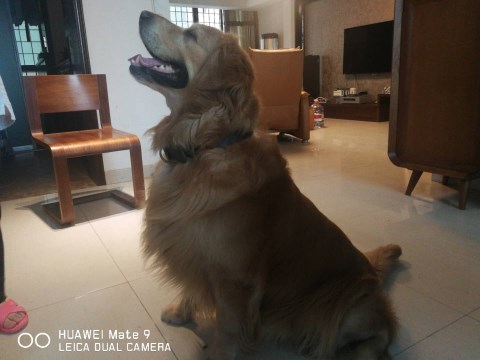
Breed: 5355-n000126-golden_retriever